History of the Oslo Tramway and Metro

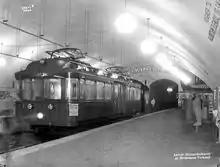
Holmenkollen Line tram at Nationaltheatret in 1928

Holmenkolbanen ("The Holmenkollen Line") opened the city's first suburban light rail line, the Holmenkollen Line, in 1898. It ran from Majorstuen station northwestwards via 12 stations to Besserud station. Like all the later light rail lines, these were electric trams with a grade-separated right-of-way and proper stations instead of tram stops. Unlike the other suburban tram lines that were built later, the Holmenkollen Line was not extended into the city using on-street tracks. Instead, passengers had to change at Majorstuen station to KES streetcars. In 1909, the Holmenkollen Line started using wide suburban stock, when it replaced its original 1898 Class trams with 1909 Class stock. The long Smestad Line opened in 1912 as a two station branch line from Majorstuen to Smestad station south of the Holmenkollen Line. In 1916, the Holmenkollen Line was extended from Besserud northwards to Tryvann with six new stations. The last part, from Frognerseteren station to Tryvann, which was single track and used for freight was demolished in 1939.